Toyota Cresta

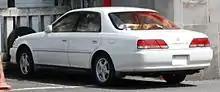
1998 Toyota Cresta 2.5 Roulant

The third generation was introduced on March 8, 1988, transitioning away from straight edges previously used by Toyota products of the period and remaining only as a sedan, while the Chaser was only available as a pillared hardtop sedan. Benefiting from the popularity of the model update for the Toyota Soarer, the Cresta visually appeared as a four-door Soarer and used the same interior colours and exterior paint selections. The trim package names used for this series were "Super Lucent G," "Super Lucent," "Super Deluxe," and "Super Custom," and the August 1990 mid-model refresh added "Super Lucent Exceed," "Super Custom Extra," and "2.5 GT Twin Turbo". The Cresta was no longer the top-level car at "Toyota Vista Store" when the Toyota Aristo was introduced in 1991.